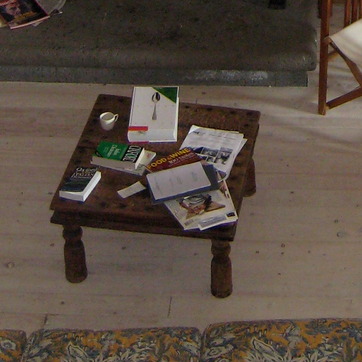
Material: paper